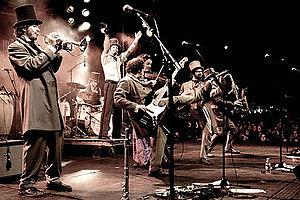
Mes Aïeux aux Francofolies de Montréal, le 29 juillet 2005
Vous trouverez ci-dessous une liste des musiciens et ensembles de musique traditionnelle québécoise, classés par ordre alphabétique.
Mes Aïeux, créé en 1996, est un groupe québécois. Le groupe qui s'autoproduit depuis ses tout débuts signe en 2000 un contrat de licence avec la maison de disques les Disques Victoire.